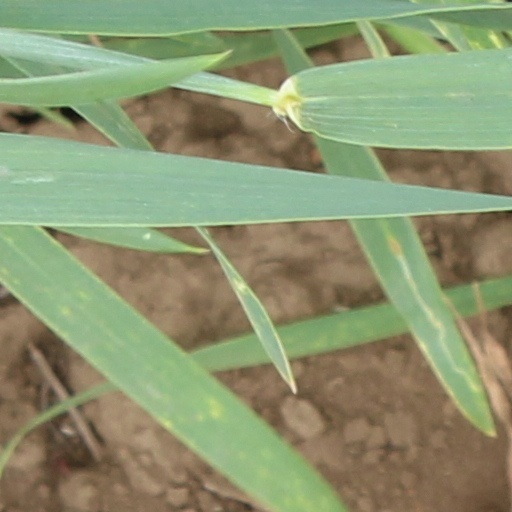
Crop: wheat